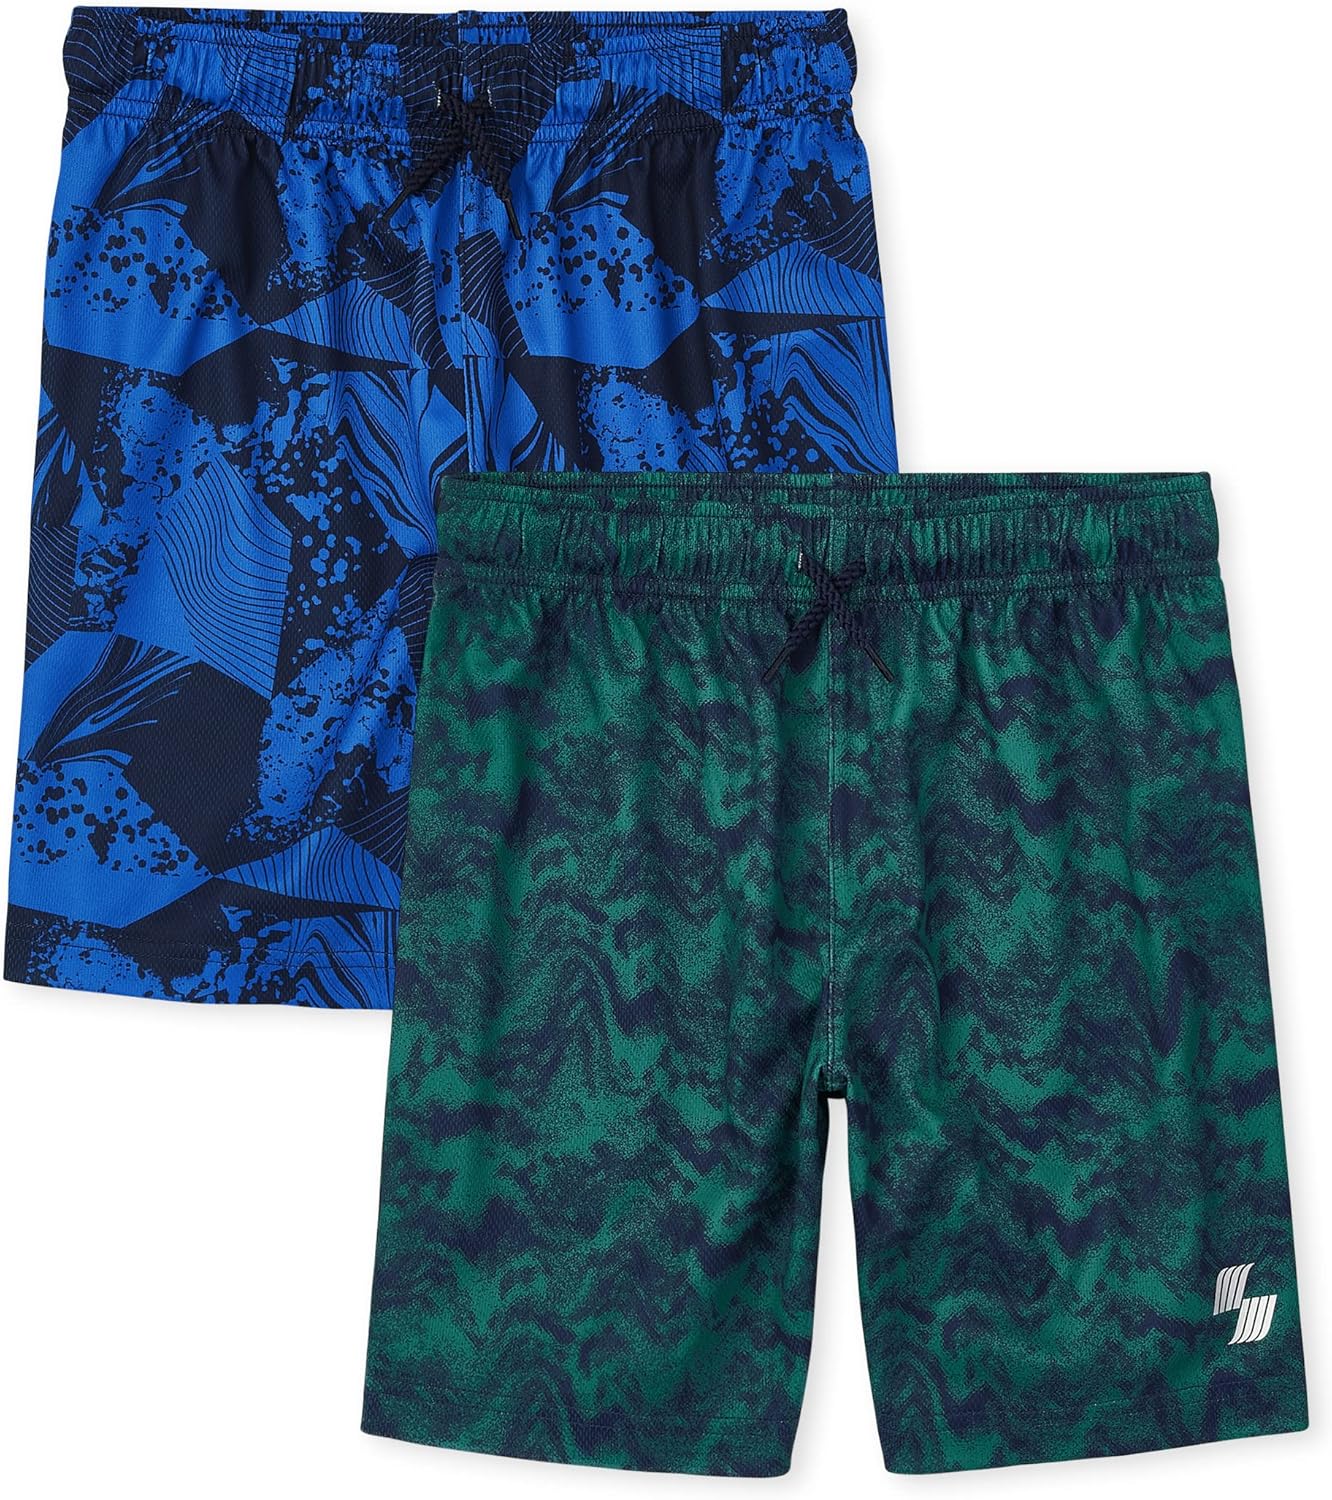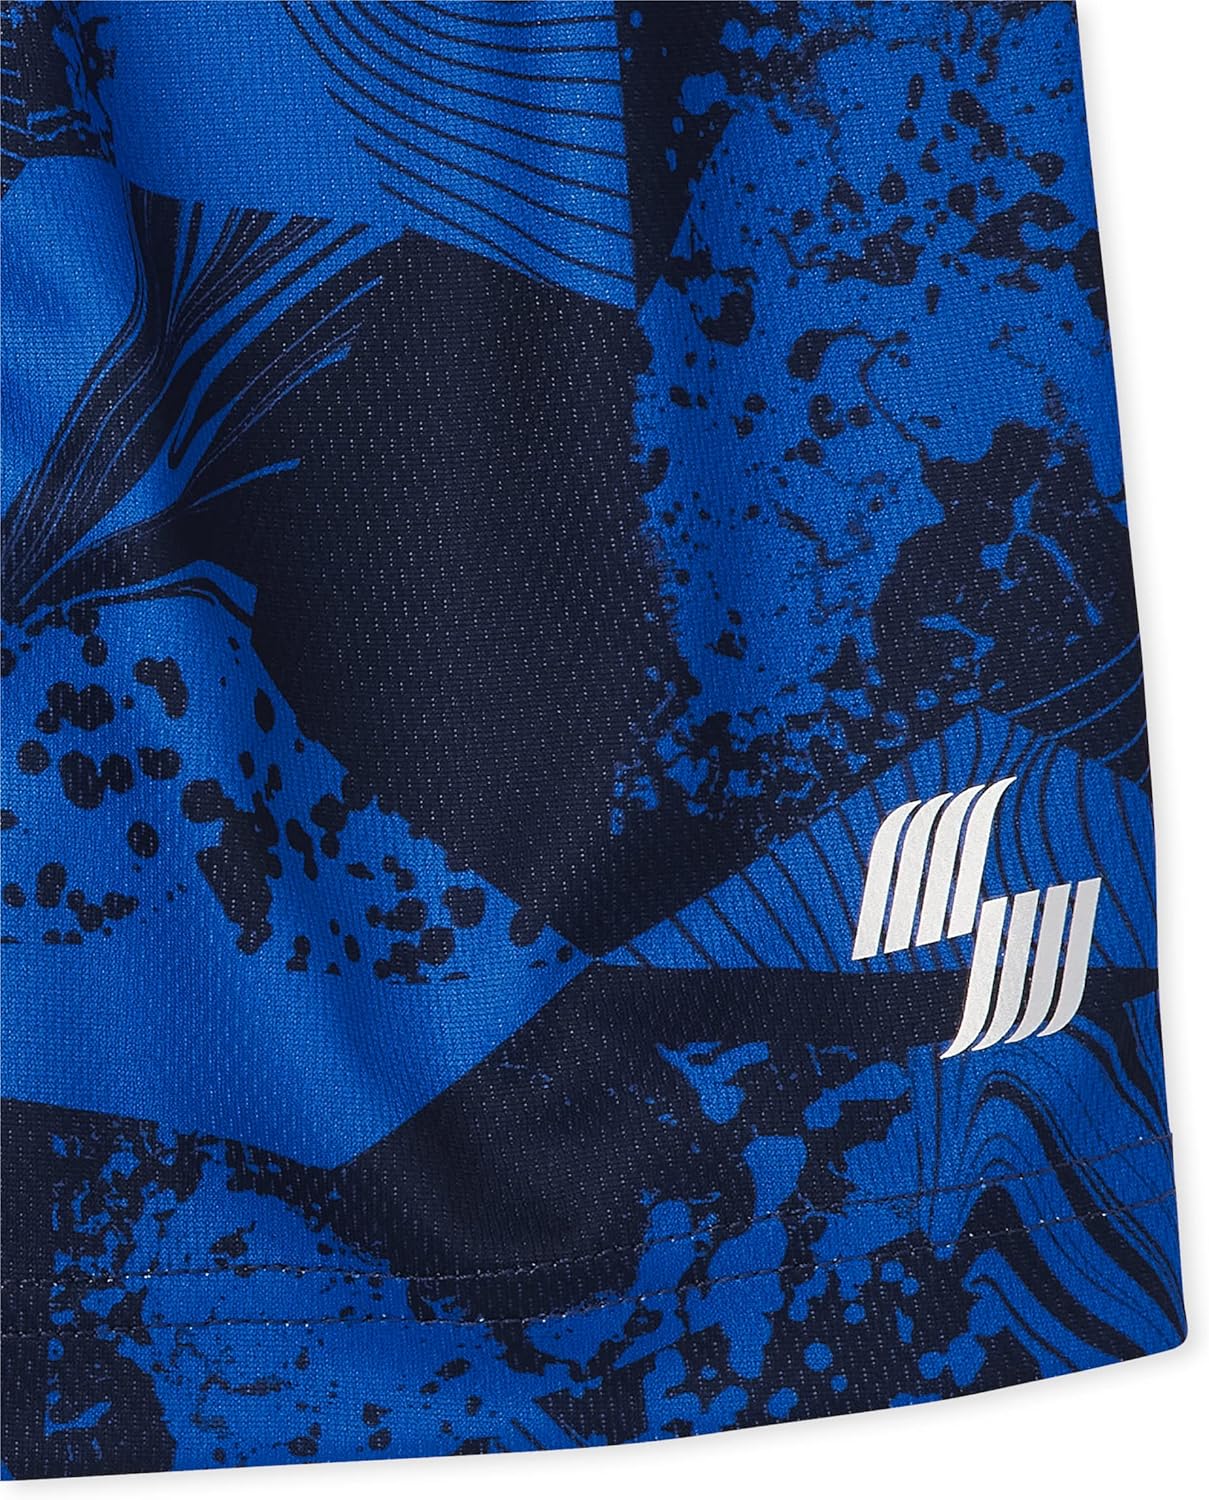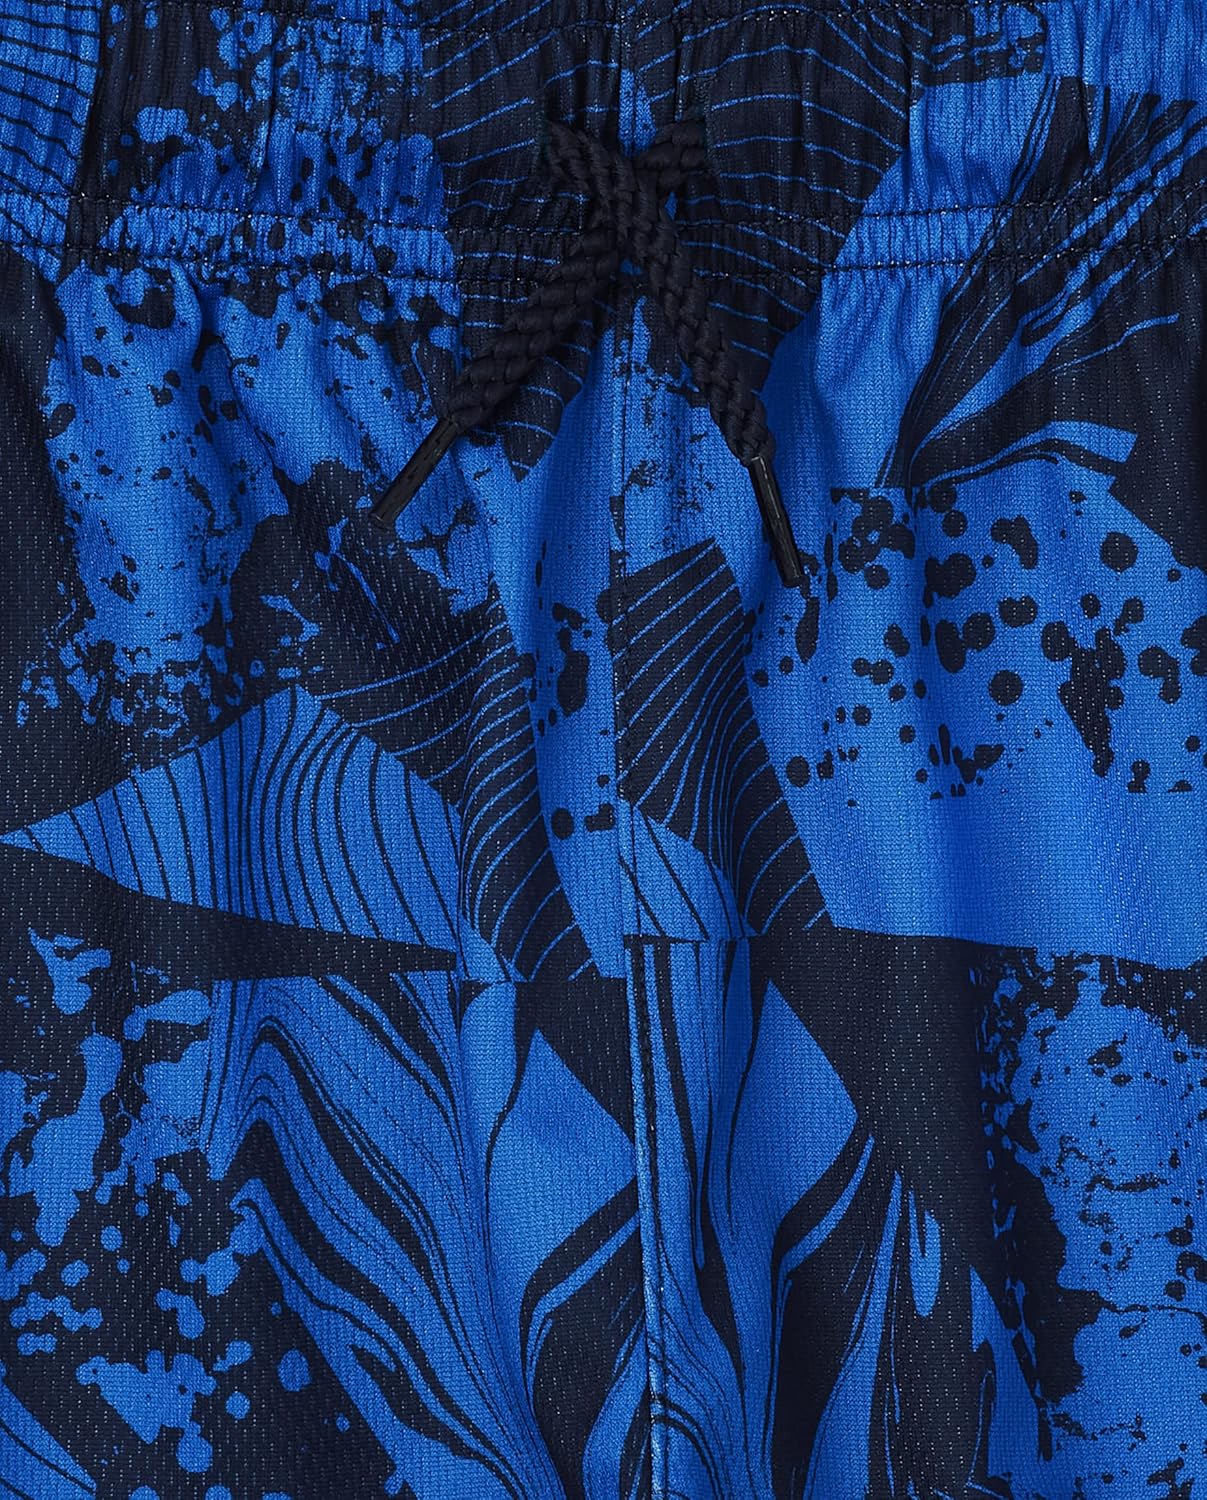
The Children's Place Boys' 2 Pack Performance Basketball Shorts 2-Pack
Category: AMAZON FASHION
The Children’s Place offers a huge selection of kid's clothing! Shop us for jeans, shorts, leggings, chinos, polo shirts, dresses, uniforms, pajamas, and accessories. Made with premium quality materials at a great value. Kids clothing made simple.
Features: 100% Polyester | Imported | Pull On closure | Machine Wash | PERFORMANCE BASKETBALL SHORTS — The easiest way to stay cool on and off the field | FABRIC — Made of 100% polyester mesh; moisture wicking and quick drying technology keeps him comfortable as he moves! | CLOSURE — Pull-on elasticized waistband with functional drawstring | MULTIPACK — 2-pack of performance basketball shorts features PLACE sport logo at hem and allover print | THE CHILDREN'S PLACE — We offer a huge selection of kid's clothing! Shop us for jeans, shorts, leggings, chinos, polo shirts, dresses, pajamas, and accessories.